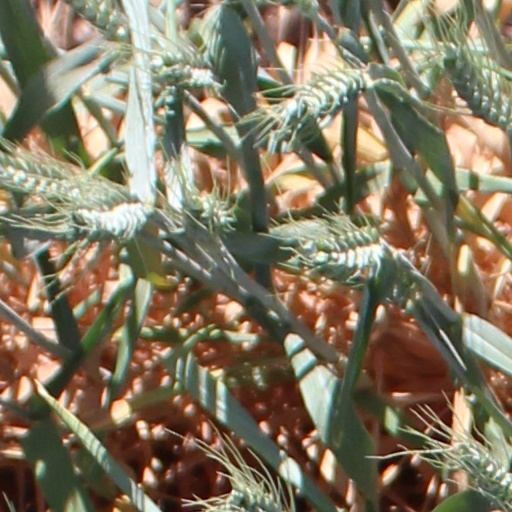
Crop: wheat